Al Smith

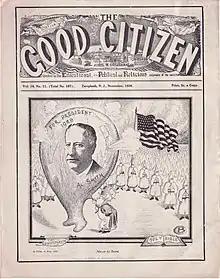
Political cartoon suggesting the Pope was the force behind Al Smith. "The Good Citizen", November 1926. Publisher: Pillar of Fire Church, New Jersey.

In 1911, the Democrats obtained a majority of seats in the State Assembly, and Smith became Majority Leader and Chairman of the Committee on Ways and Means. The following year, following the loss of the majority, he became the Minority Leader. When the Democrats reclaimed the majority after the next election, he was elected Speaker for the 1913 session. He became Minority Leader again in 1914 and 1915. In November 1915, he was elected Sheriff of New York County, New York. By now he was a leader of the Progressive movement in New York City and state. His campaign manager and top aide was Belle Moskowitz, a daughter of Jewish immigrants.